Jimi Jamison

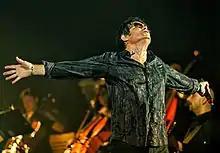
Jamison performing in 2012

Jamison earned acclaim for his vocal abilities. "We didn't even consider it [pitch editing] on him," sound engineer Terry Manning says. "We didn't even have it back then. He never needed it. He could hold pitch. He could sing vibrato when needed. He could sing straight when needed. He could do whatever you needed. Casey Kasem, the big DJ guy, called him 'The Voice.' That's what he named him. He just was the voice." Jamison is an Honorary Member of the Louisiana Music Hall of Fame. "Rolling Stone" magazine called Jamison "a true Rock and Roll Legend."